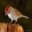
Label: bird